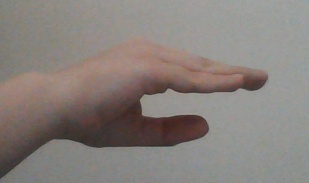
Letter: jeem